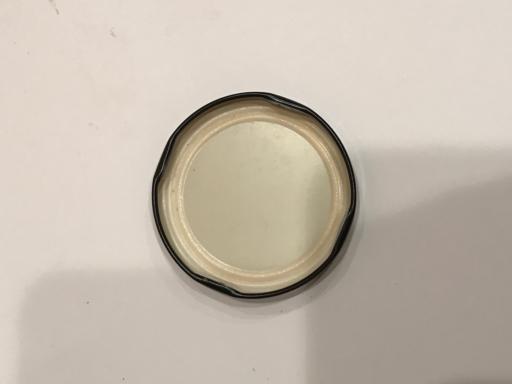
Label: metal